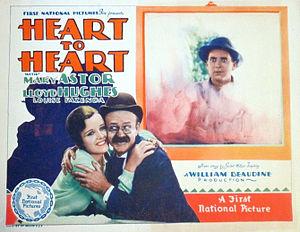
Lucien Littlefield est un acteur et scénariste américain né le 16 août 1895 à San Antonio, Texas, mort le 4 juin 1960 à Hollywood.